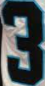
Number: 3